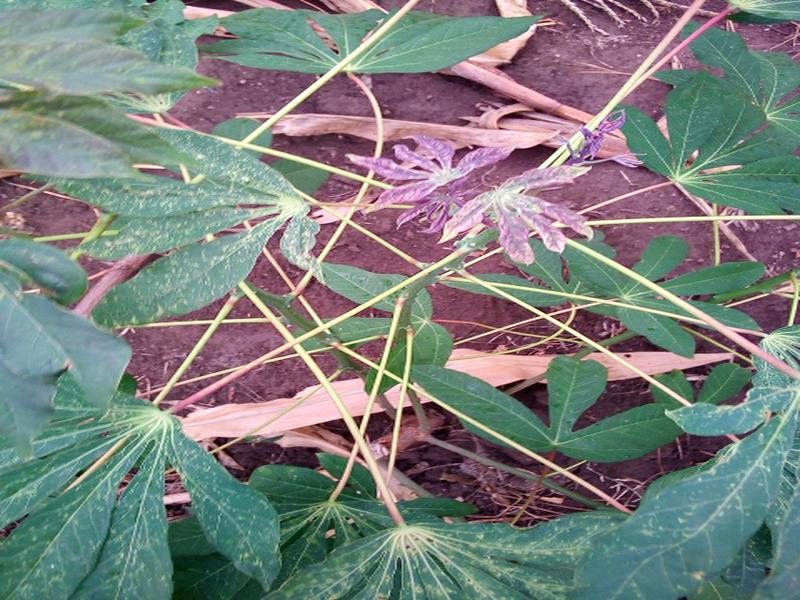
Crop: cassava
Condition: green_mottle